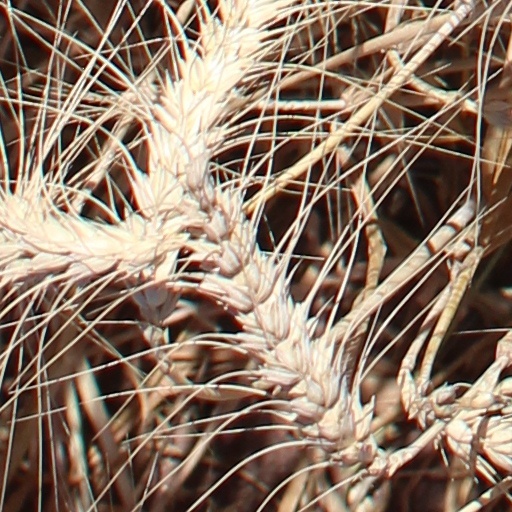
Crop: wheat